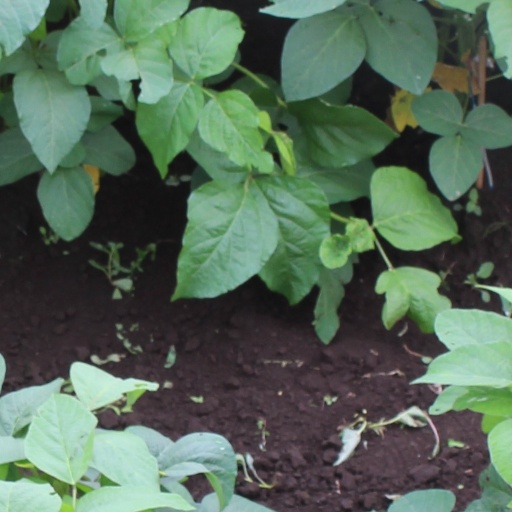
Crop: soybean